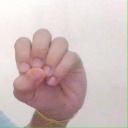
अक्षर: उ